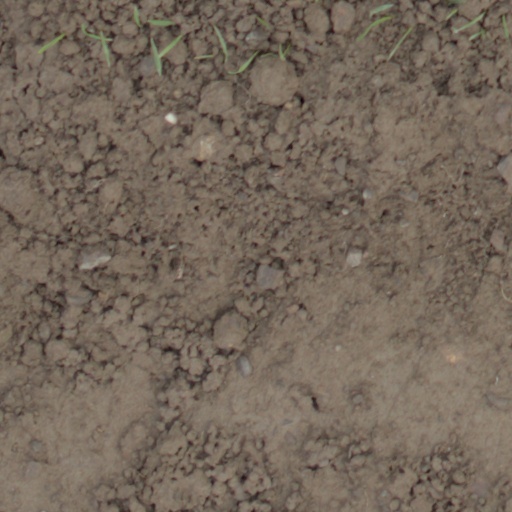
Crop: wheat